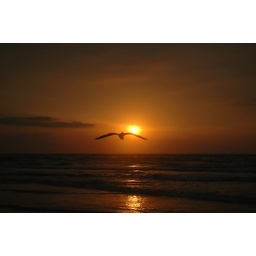
A sea gull flys over the beach during a golden sunrise.